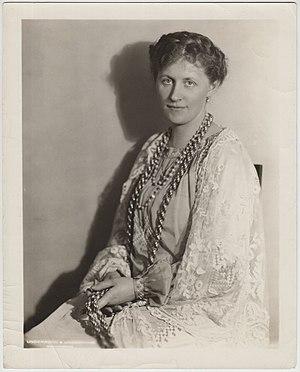
Eveline Adelheid von Maydell, née à Téhéran le 19 mai 1890 et morte à Sintra le 24 décembre 1962, est une artiste de silhouette estonienne.